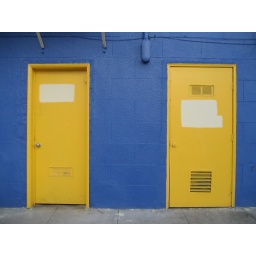
Yellow doors in blue wall